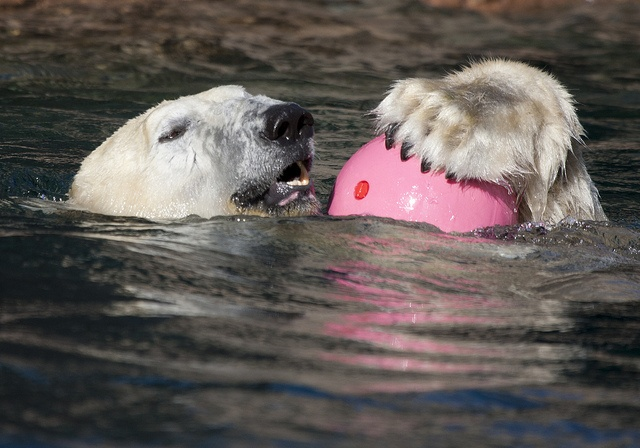
A polar bear in the water playing with a ball
A polar bear who is playing with a pink ball.
Polar bear in the water playing with a pink ball.
A polar bear in water playing with a pink toy.
 polar bear playing with a ball in the water.